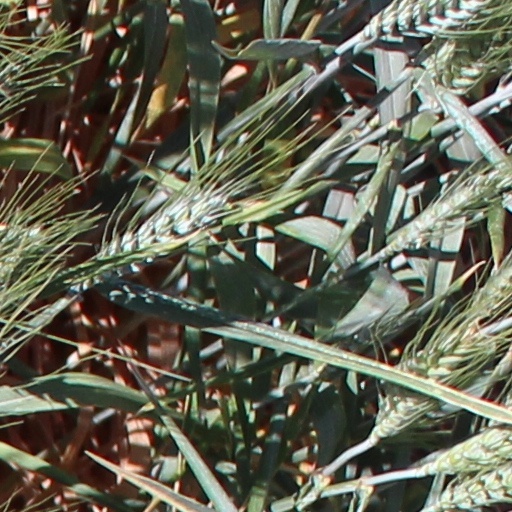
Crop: wheat